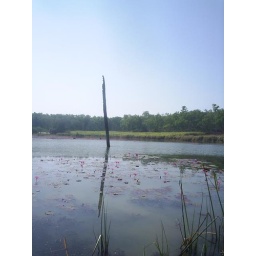
Small lake near by home in Chumpee